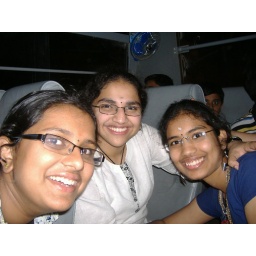
girls in the bus